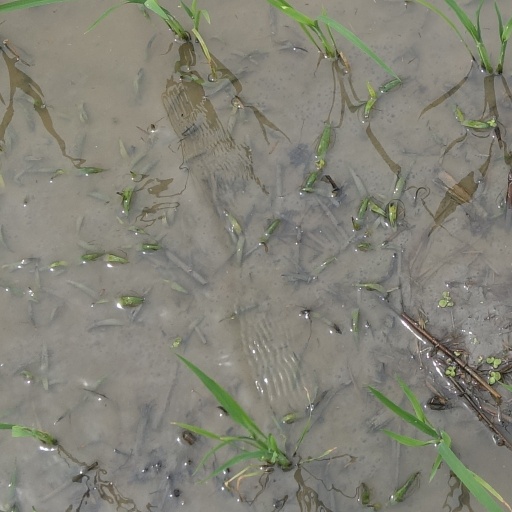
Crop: rice